Sleeping dragon (manoeuver)

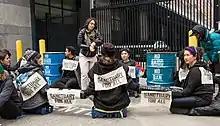
A sleeping dragon protest in February 2018. Protestors have locked arms through a combination of pipes and barrels.

A sleeping dragon is a maneuver used by protesters to hinder their removal from a protest site. A series of protesters are handcuffed together through PVC pipe, which prevents police from simply using bolt cutters to break the handcuffs. Advanced variations include covering the PVC pipe with elements which might make it more difficult to break. Examples include chicken wire, tar, and duct tape. Another variation is filling a barrel with concrete and putting the PVC pipe through the barrel such that it cannot be accessed without first destroying all of the concrete.